Margaret Sanger Awards

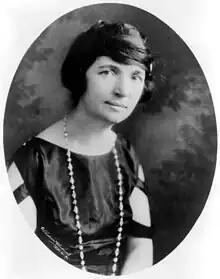
Margaret Sanger

The Margaret Sanger Award was an honor awarded annually by the Planned Parenthood Federation of America from 1966 to 2015. Created to honor the legacy of Margaret Sanger, the founder of Planned Parenthood, it is the Federation's highest honor. It is given to individuals to recognize excellence and leadership in the reproductive health and rights movement. Although it is identified as an annual award, it hasn't been given out and since 2015.